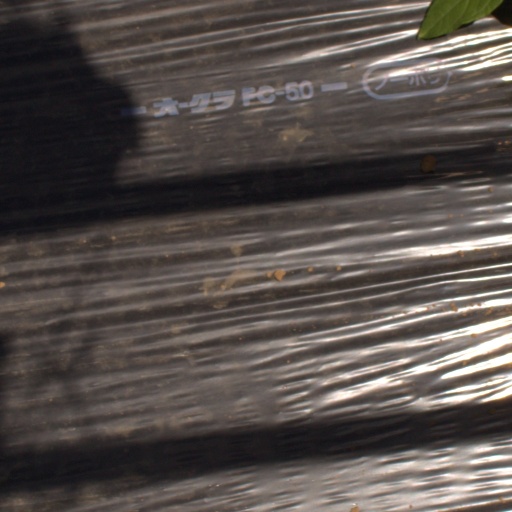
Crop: Jerusalem artichoke